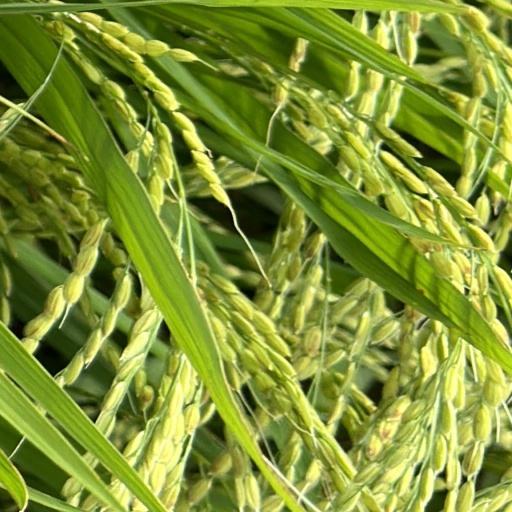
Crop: rice